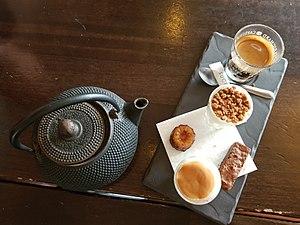
Le café gourmand est un concept culinaire qui regroupe en un seul plat le dessert et le traditionnel café de fin de repas. Le même principe est parfois proposé avec du thé sous le nom de thé gourmand.